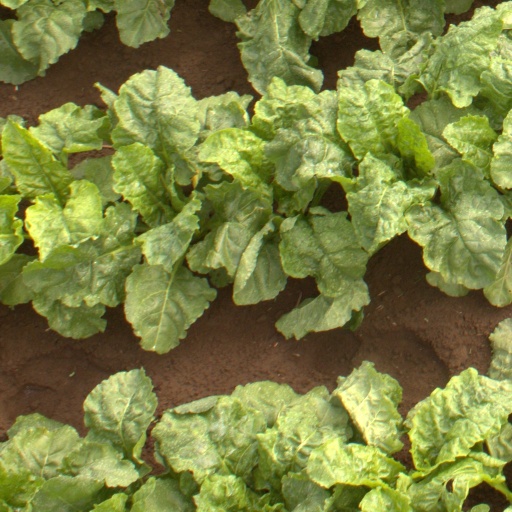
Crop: sugar beet